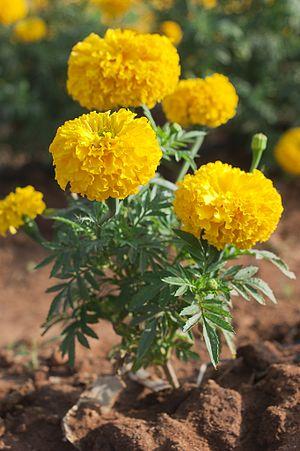
La rose d'Inde est une espèce de plantes herbacées de la famille des Asteraceae. Elle est originaire du Mexique. Lorsqu'elle est évoquée lors de son utilisation dans les célébrations du Jour des morts, elle est parfois désignée dans les textes francophones sous nom mexicain cempasúchil.